Grumman F9F Panther

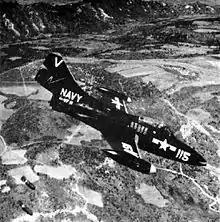
A VF-111 F9F-2 dropping bombs in Korea, 1951/52

The Panther was the primary jet fighter and ground-attack aircraft of both the US Navy and USMC during the Korean War. It was the widest used Navy jet fighter of the conflict, cumulatively flying 78,000 sorties. F9F-2s, F9F-3s and F9F-5s, as rugged attack aircraft, were able to sustain operations despite being frequently opposed by intense anti-aircraft fire. The pilots also appreciated the air conditioned cockpit, which made for a welcome change from the humid environment of piston-powered aircraft.